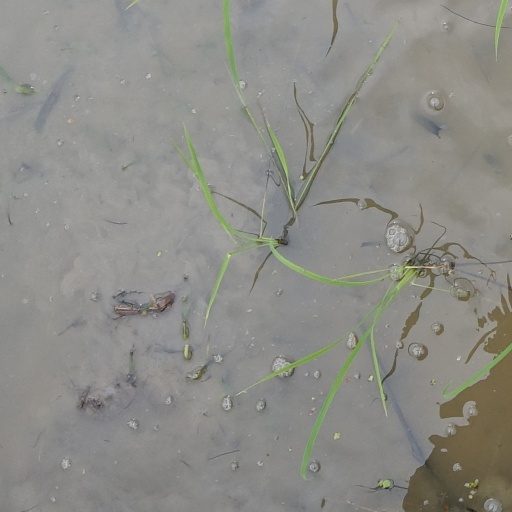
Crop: rice